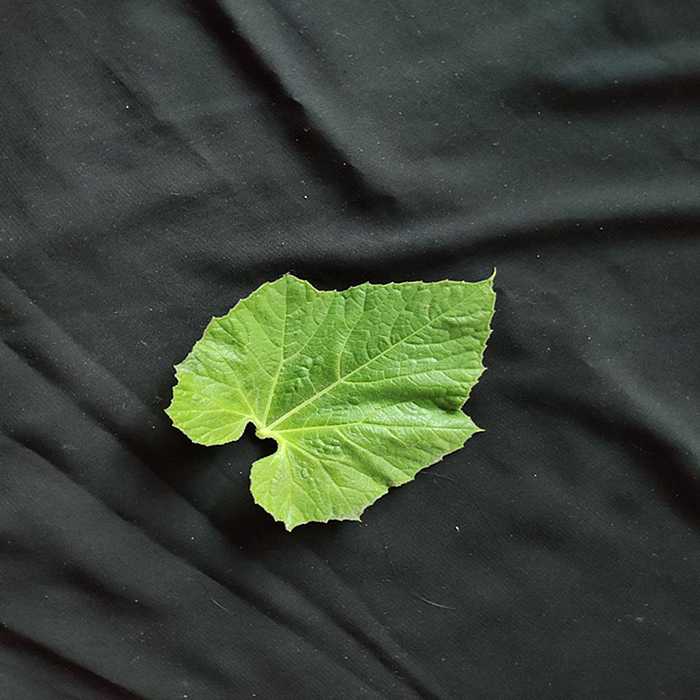
Plant: Bottle gourd
Label: Fresh leaf